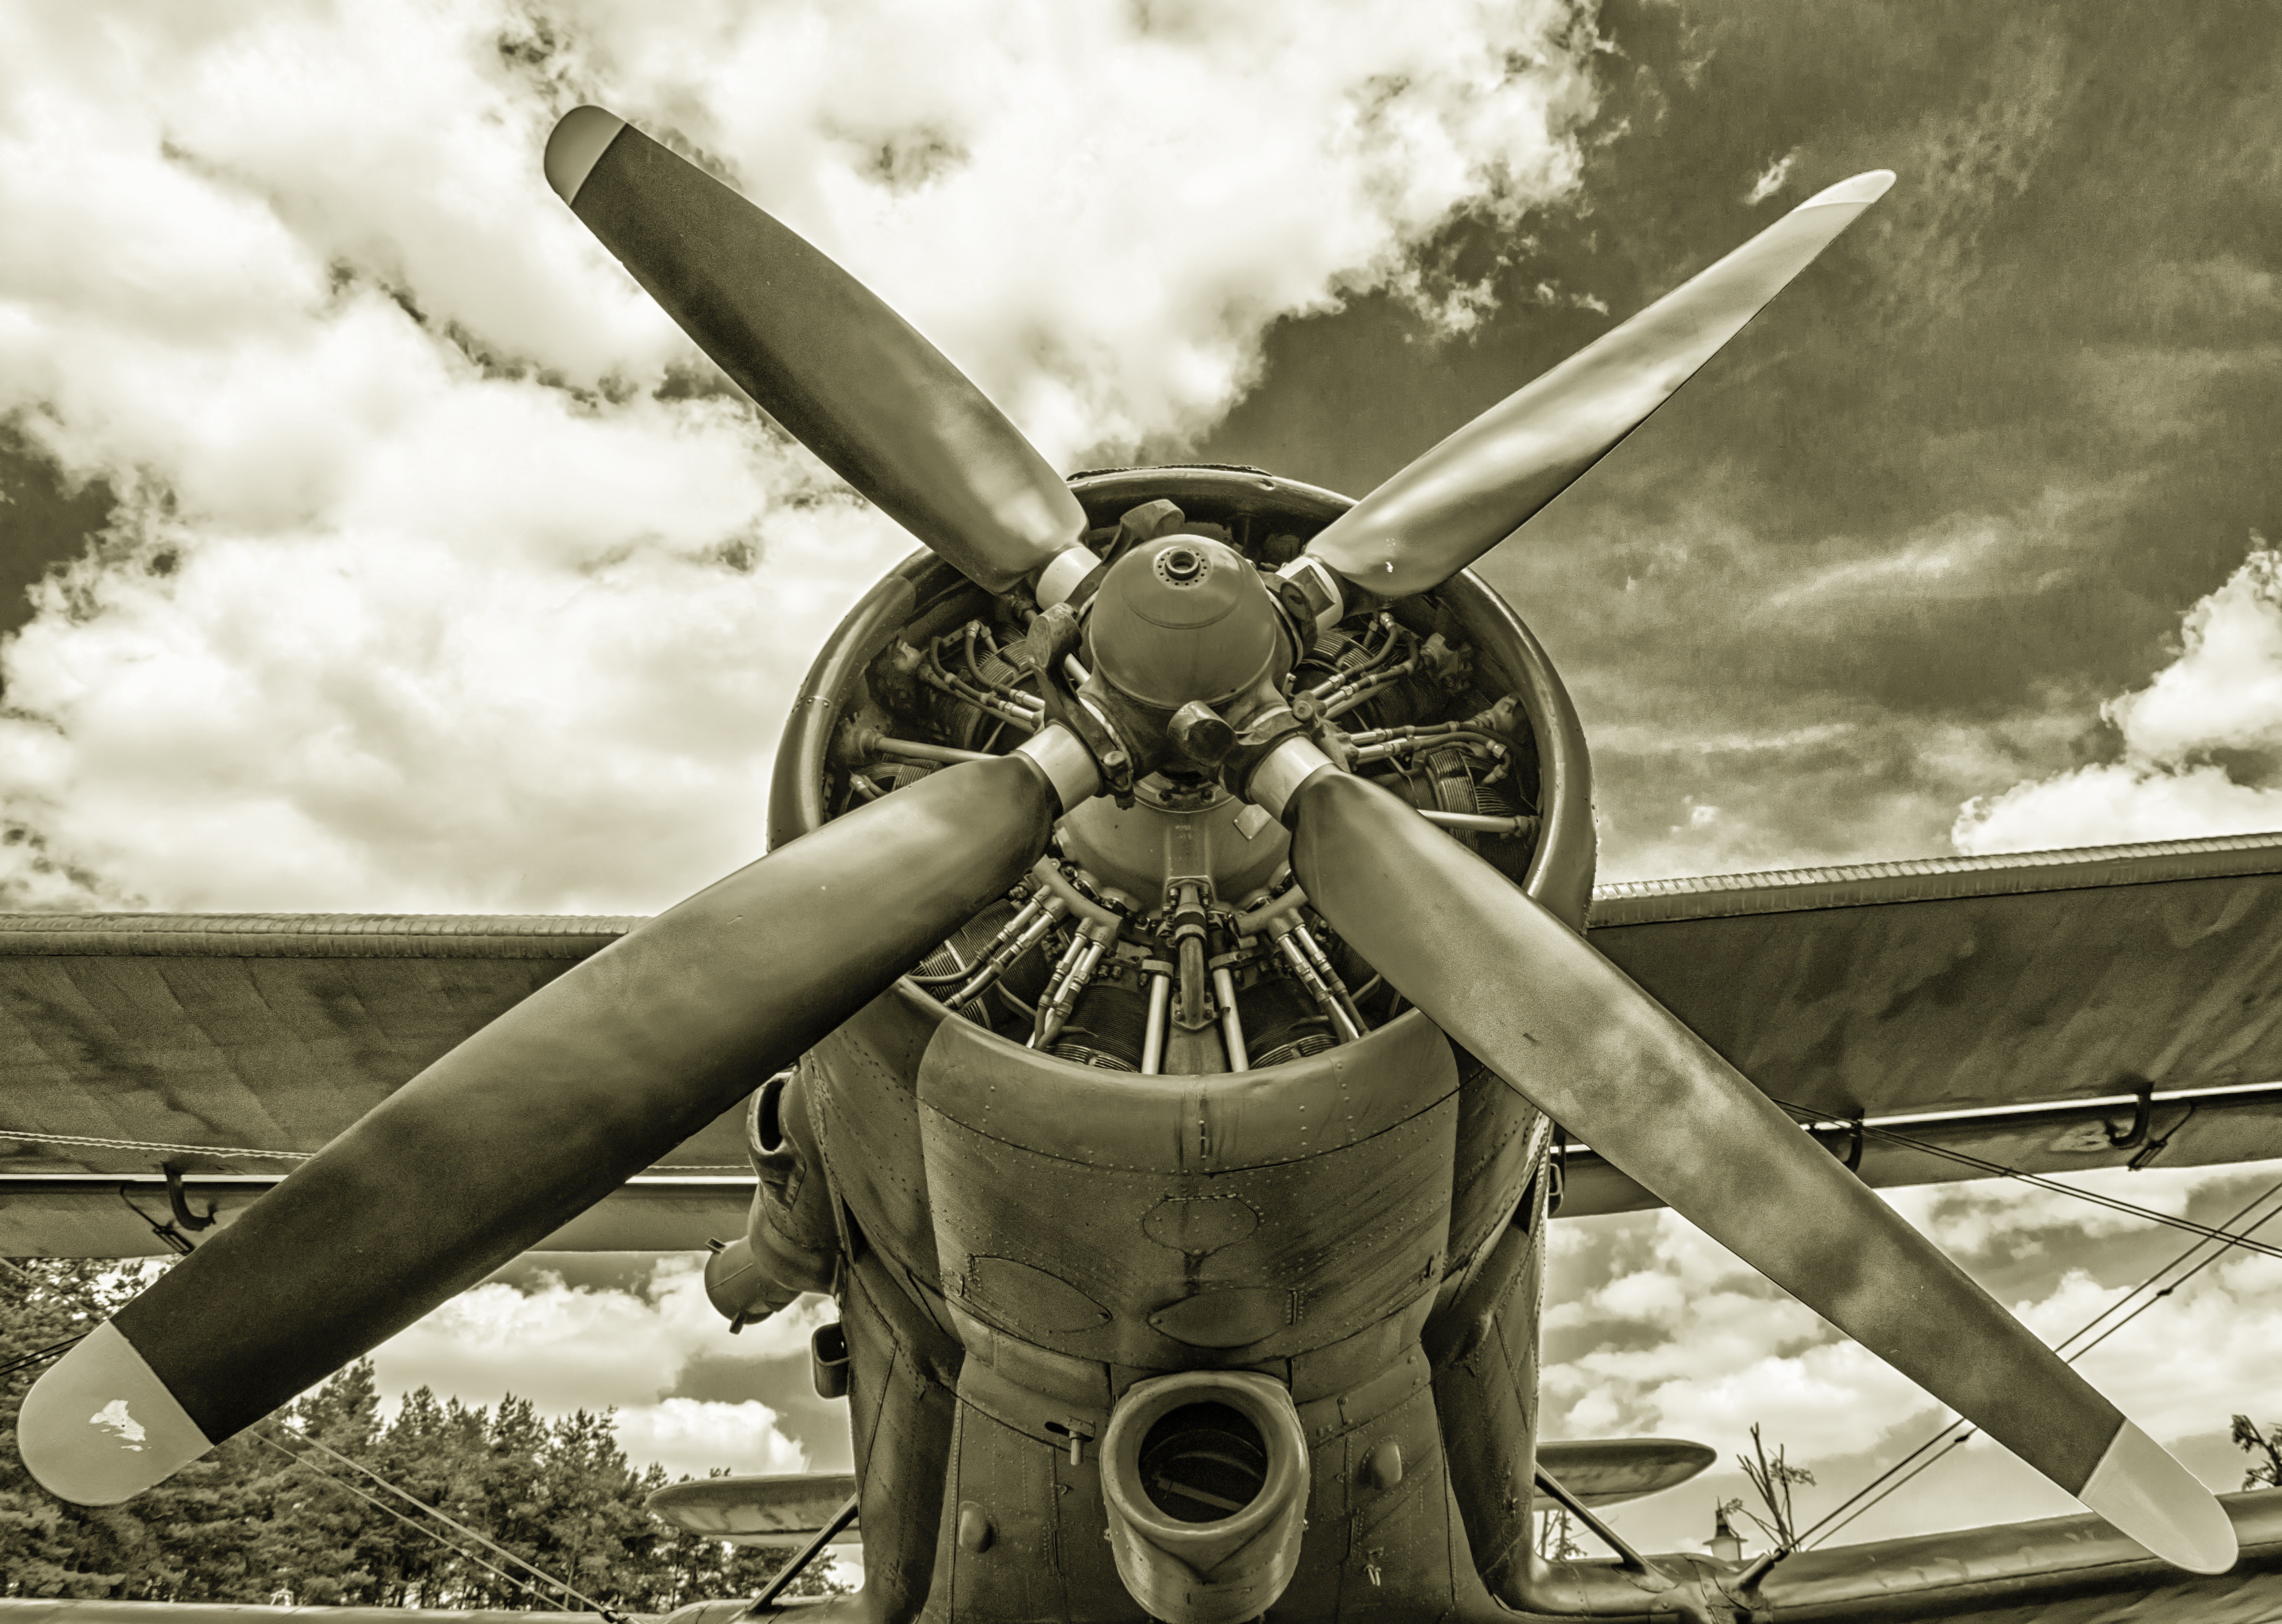
wing, airplane, aircraft, vehicle, aviation, monochrome, poland, propeller, carpathian, the plane, scar, fighter aircraft, military aircraft, historical park, atmosphere of earth, aircraft engine